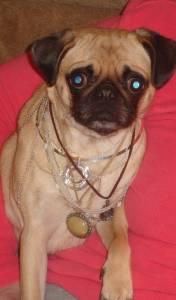
Breed: pug